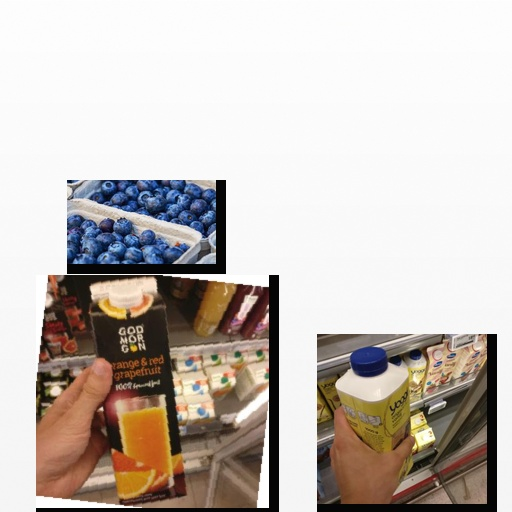
Food items: vanilla_yogurt, blueberry, orange_red_grapefruit_juice